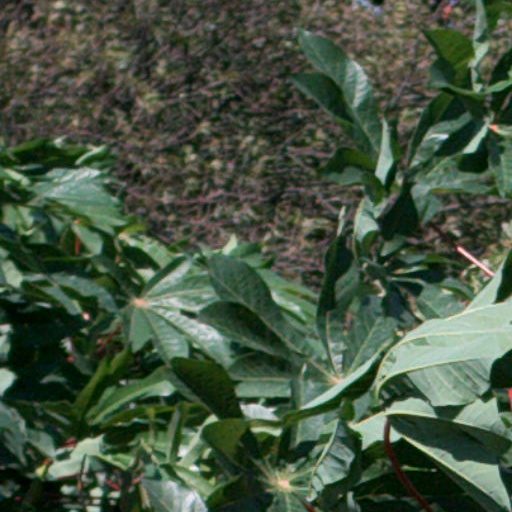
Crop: cassava